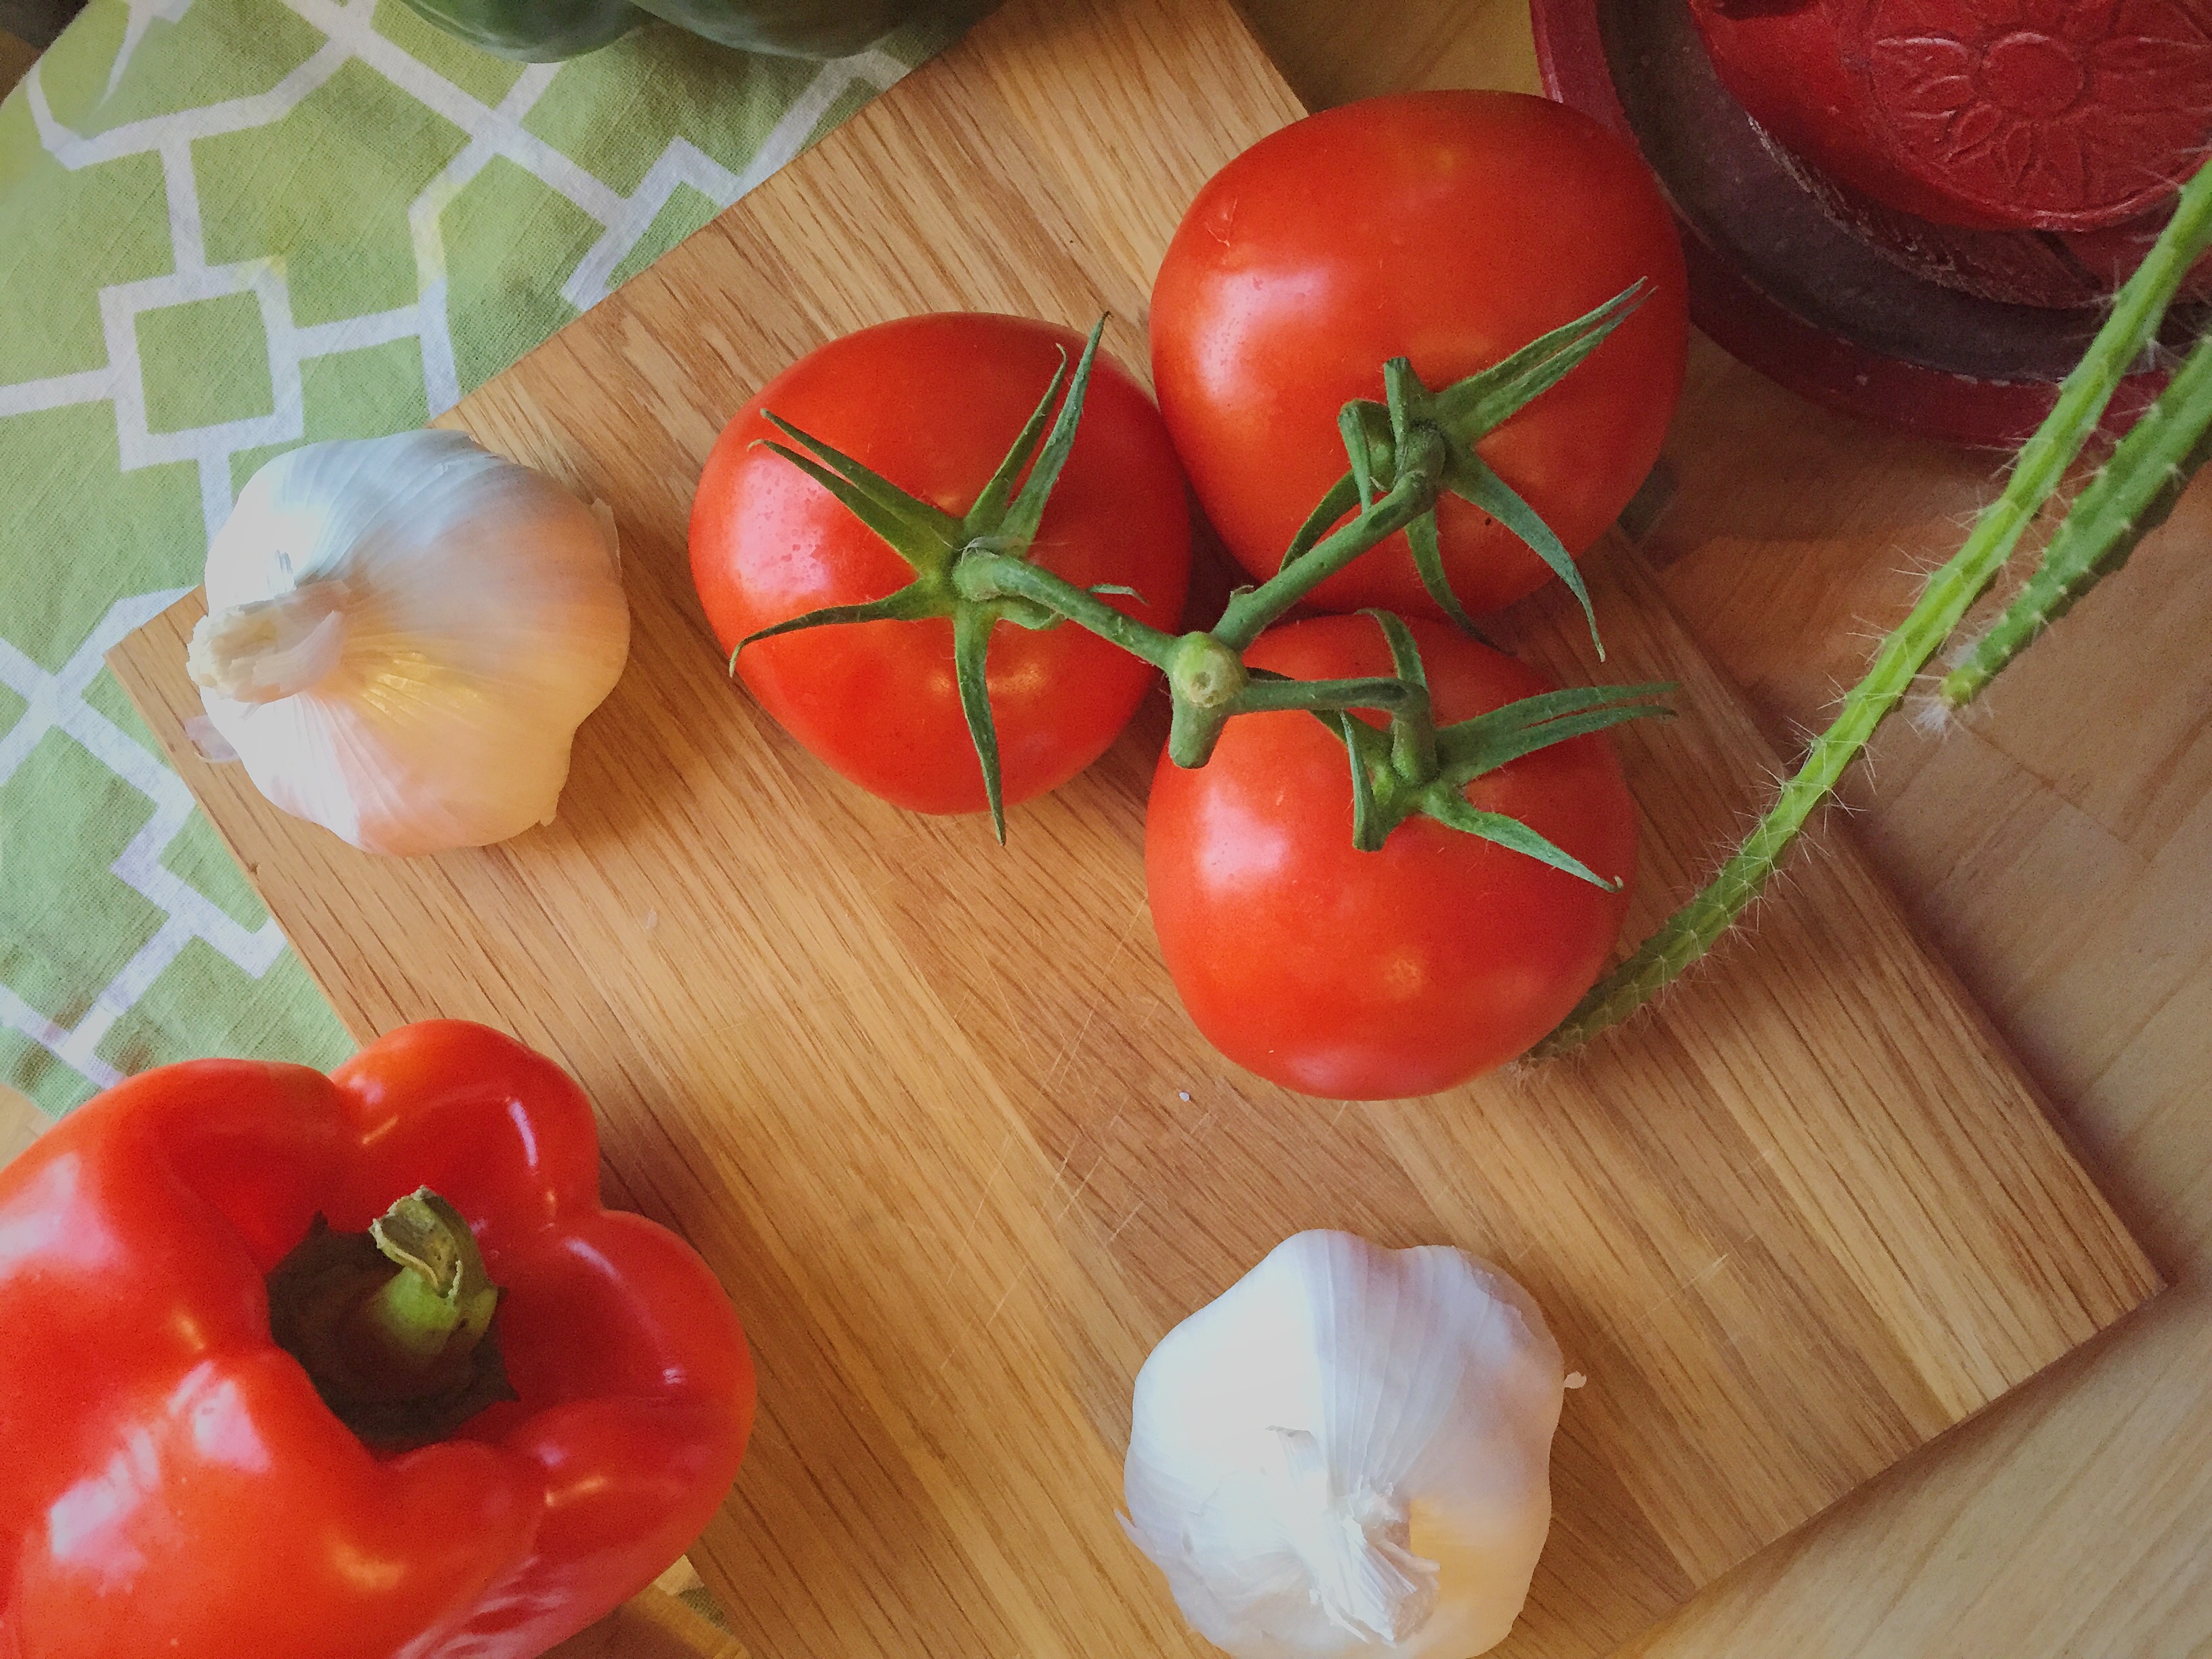
plant, fruit, food, garlic, produce, vegetable, chopping board, tomato, vegetables, peppers, tomatoes, capsicum, ingredients, flowering plant, land plant, potato and tomato genus